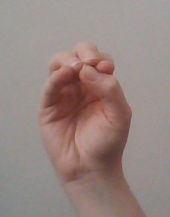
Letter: ha